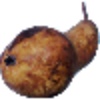
Label: Pear Abate 1